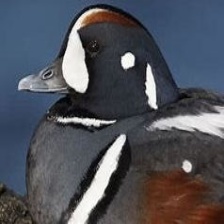
Species: HARLEQUIN DUCK
Scientific name: HISTRIONICUS HISTRIONICUS
ImageNet parent category: drake